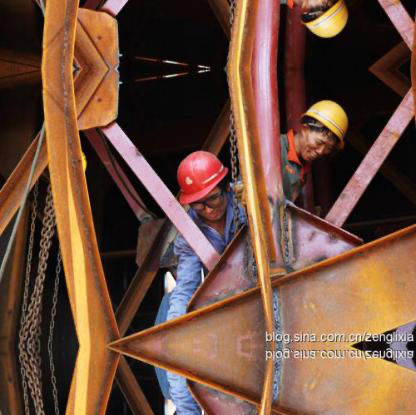
Objects in the image:
label: helmet
label: helmet
label: helmet